Bedford bus station

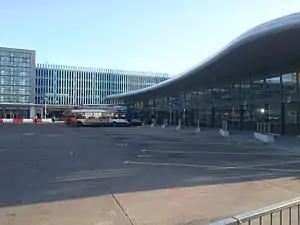
The new Bedford bus station

Bedford bus station serves the town of Bedford, Bedfordshire, England. The bus station is part owned by the Stagecoach in Bedford and Bedford Borough Council and is situated in the town centre on All Hallows just off Greyfriars.